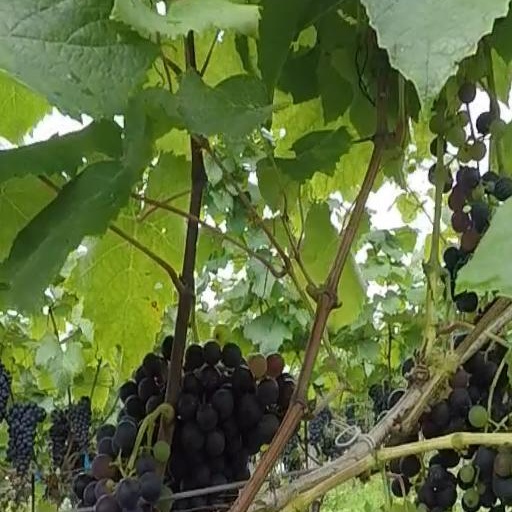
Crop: grape